First Battle of Gaza

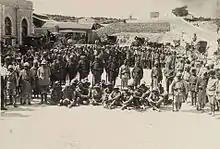
Australian prisoners captured at Shellal

Dobell thought the victory at Rafa should be quickly exploited by attacking Gaza; "an early surprise attack was essential ... otherwise it was widely believed the enemy would withdraw without a fight." He ordered Rafa to be occupied by mounted troops while two infantry divisions of Eastern Force remained at El Arish to defend his headquarters.